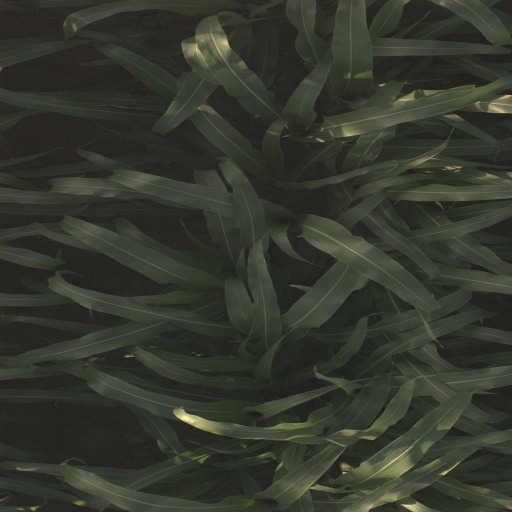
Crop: sorghum